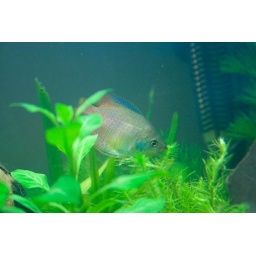
The first day of fish in the new tank, male and female gourami.